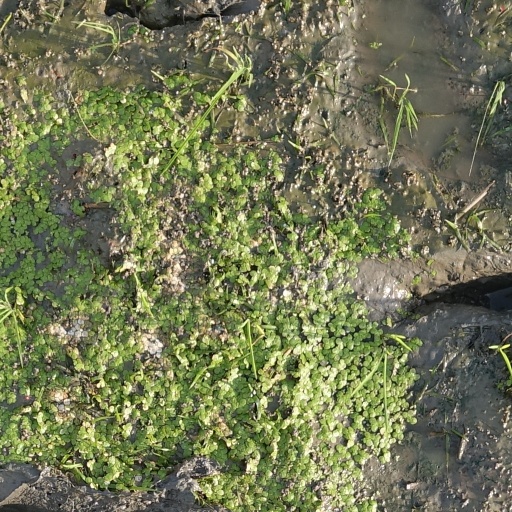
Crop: rice